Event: Nepal Earthquake
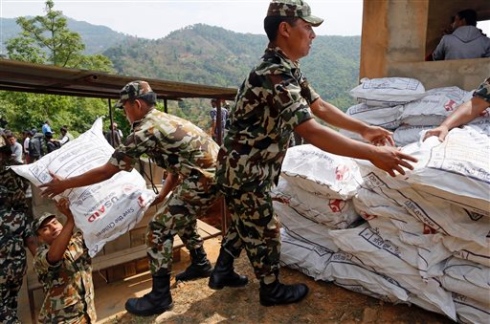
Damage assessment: no_damage